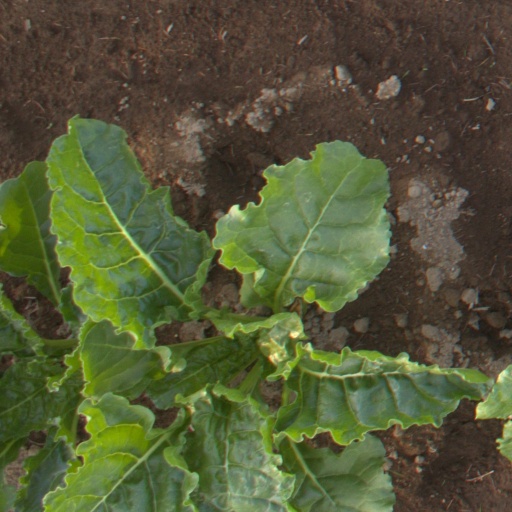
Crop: sugar beet